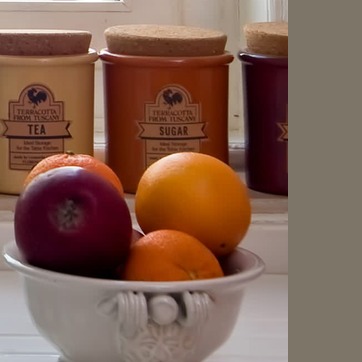
Material: food